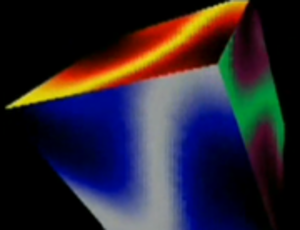
Unreal ][ - The 2nd Reality, est l'une des plus célèbres démos créée par Future Crew pour la demoparty Assembly '93. Elle se plaça à la première place, catégorie PC de la compétition démo, grâce notamment à ses démonstrations de rendu 2D et 3D. La démo a été rendue publique en octobre 1993. Elle est considérée comme une des meilleures démos du début des années 1990 sur PC, pour exemple, Slashdot la place en première place du Top 10 Hacks of All Time.